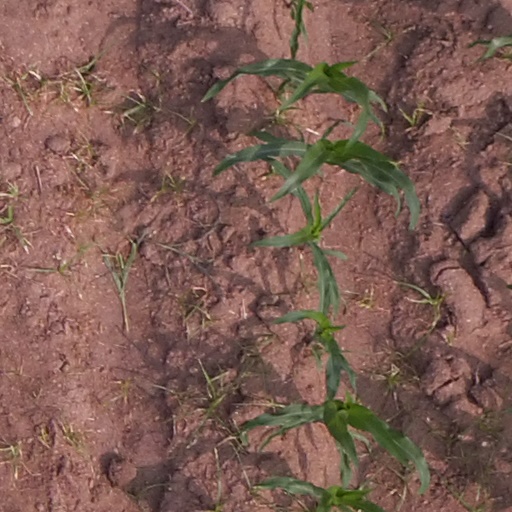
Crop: maize; corn